SolarWorld

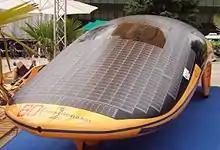
The solar car SolarWorld No. 1

SolarWorld is the main sponsor of the "SolarWorld No. 1" solar car developed by the FH Bochum SolarCar Team.